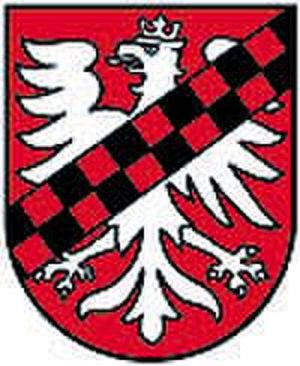
Allerheiligen im Mühlkreis est une commune autrichienne du district de Perg en Haute-Autriche.